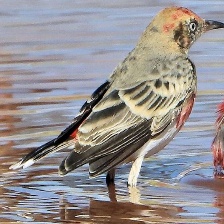
Species: CRIMSON CHAT
Scientific name: EPTHIANURA TRICOLOR